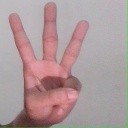
अक्षर: व